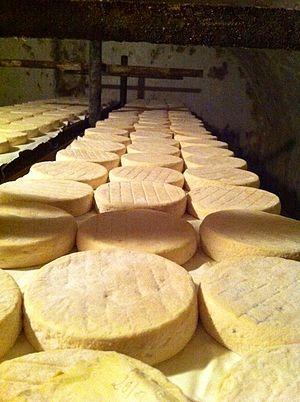
Munster en phase d'affinage.
Brevibacterium linens, ou « ferment du rouge », est une bactérie utilisée pour la fabrication des fromages. D'abord isolé du fromage romadur en Allemagne, il est utilisé pour le munster géromé, ainsi que le năsal, le fromage de Herve, le Brick, le Tilsiter et l'Appenzeller, dont il est responsable de la couleur rouge-orangée. Cette bactérie est la plus utilisée parmi la vingtaine de bactéries du genre Brevibacterium. Certaines souches sont pathogènes..
Le munster et le munster-géromé constituent une appellation d'origine désignant un fromage de lait de vache de l'Est de la France, qui est protégée nationalement depuis 1969 par une appellation d'origine contrôlée et dans l'ensemble des pays de l'Union européenne depuis 1996 par une appellation d'origine protégée.